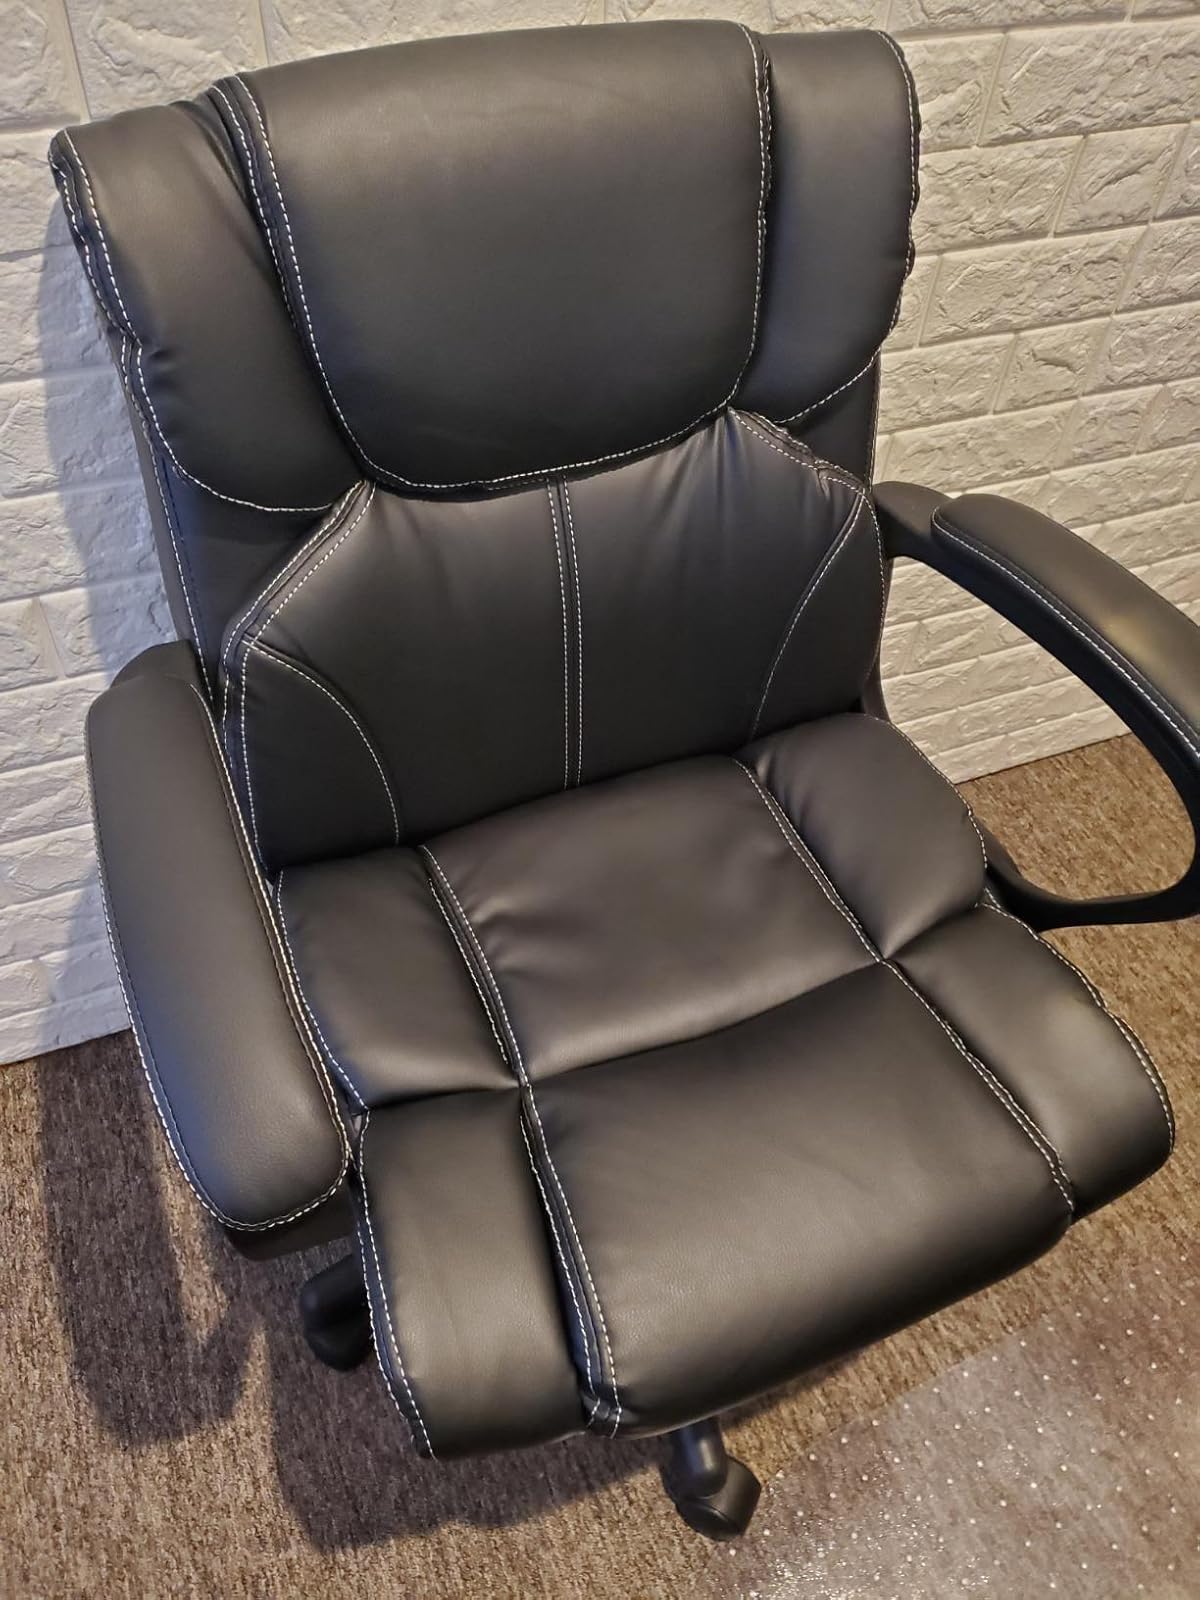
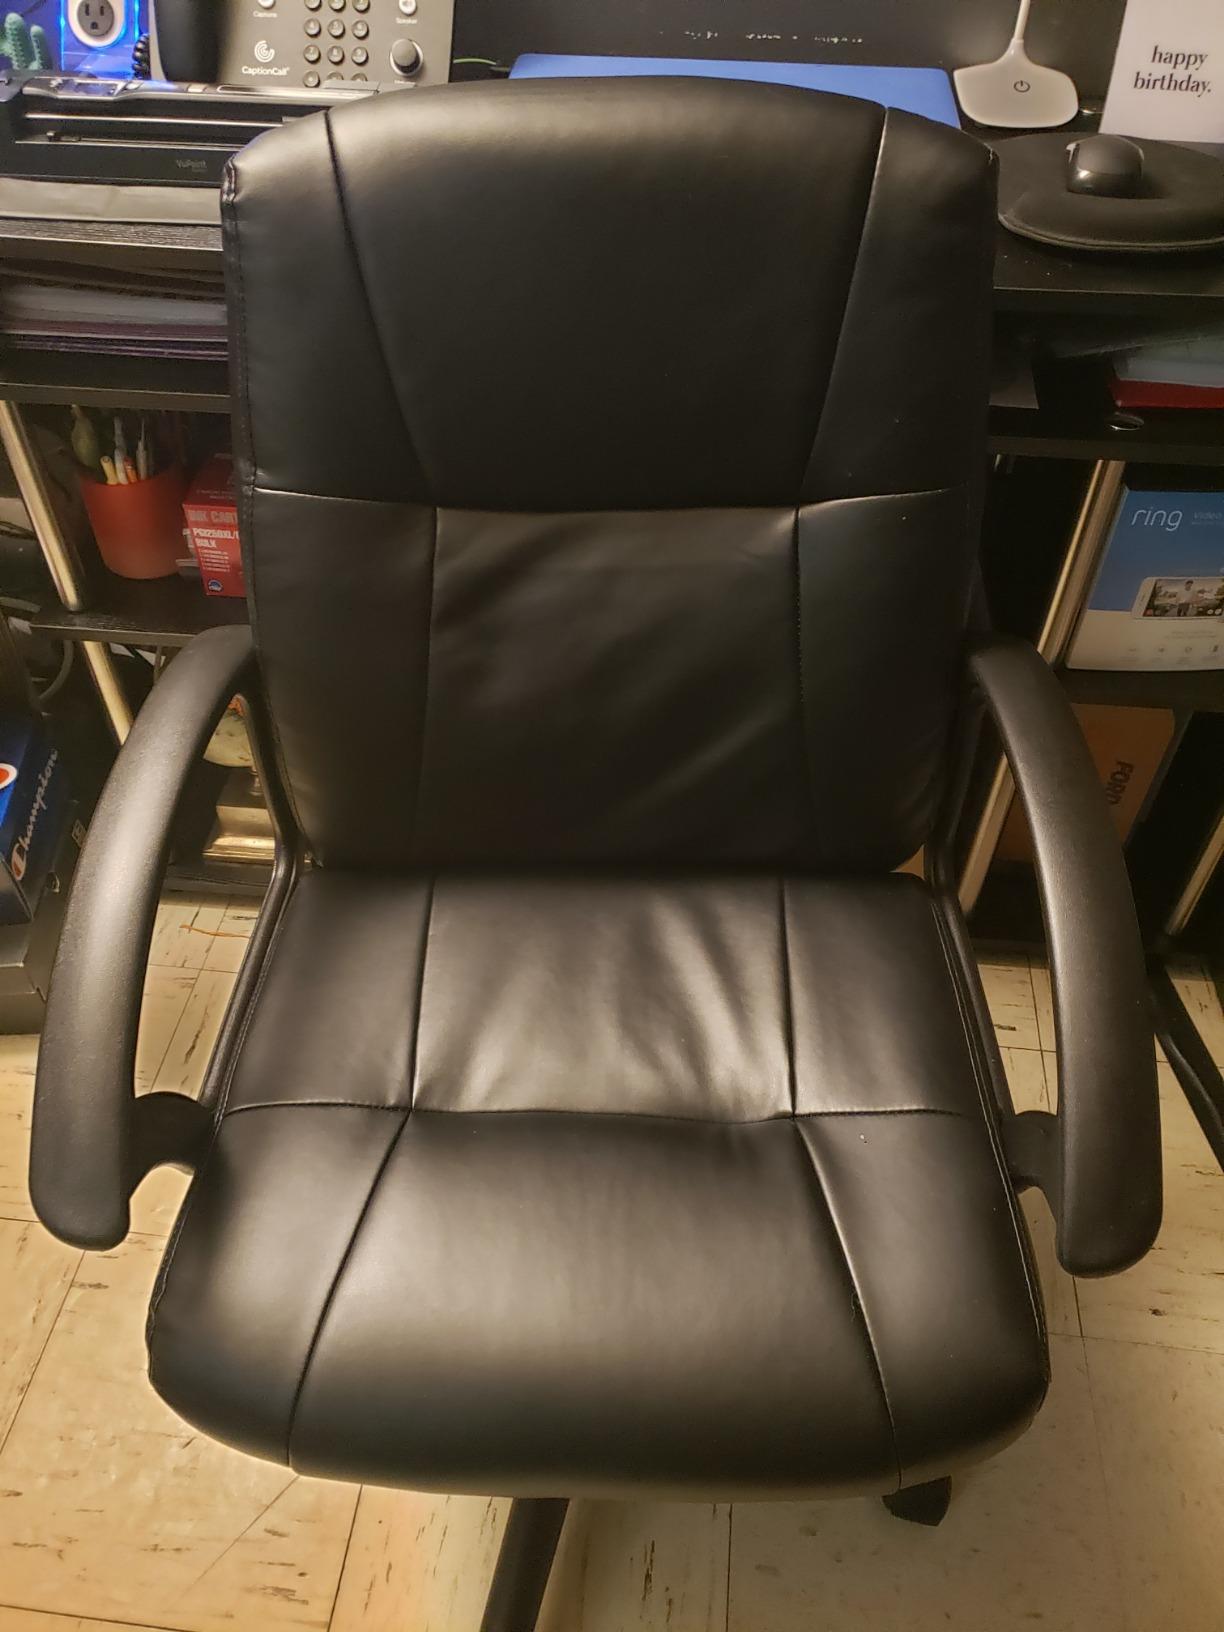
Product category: items_chair
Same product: no